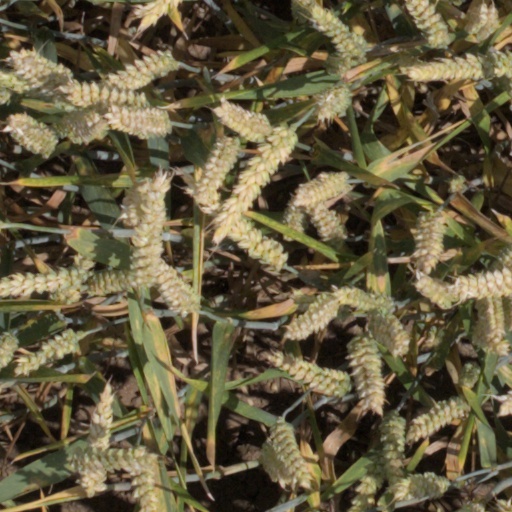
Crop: wheat